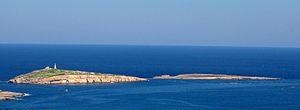
Les îles de Saint-Paul, en maltais : Il-Gżejjer ta' San Pawl, en anglais St Paul's Islands, sont deux petites îles proches de Selmun, au nord-est de Malte fermant la partie nord de Il-Baħar ta' San Pawl, la baie de Saint-Paul. Il était un temps ou l'île principale portait de nom de Selmunett Island et la plus petite celui de Quartz Island. Le bras de mer qui sépare les deux îles peut disparaître lors des basses marées pourtant de faible amplitude à Malte.